Kinetic architecture

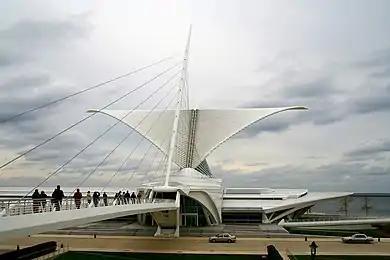
The "Burke Brise soleil" sits atop the Milwaukee Art Museum – it folds its wings over the museum to protect it at night and can also use its wings to shield visitors from the sun or from rain storms.

Kinetic architecture is a concept through which buildings are designed to allow parts of the structure to move, without reducing overall structural integrity.